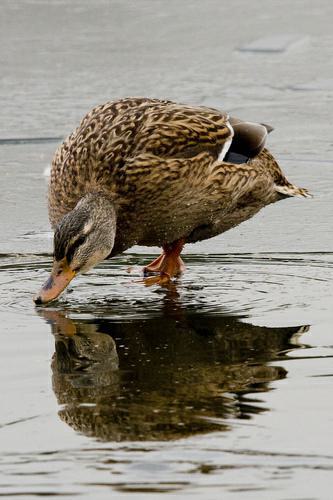
A photo of a mallard